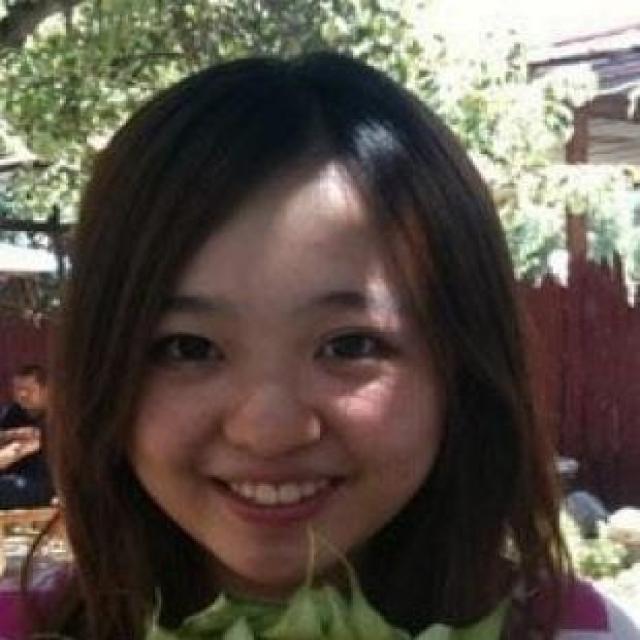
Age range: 21-44